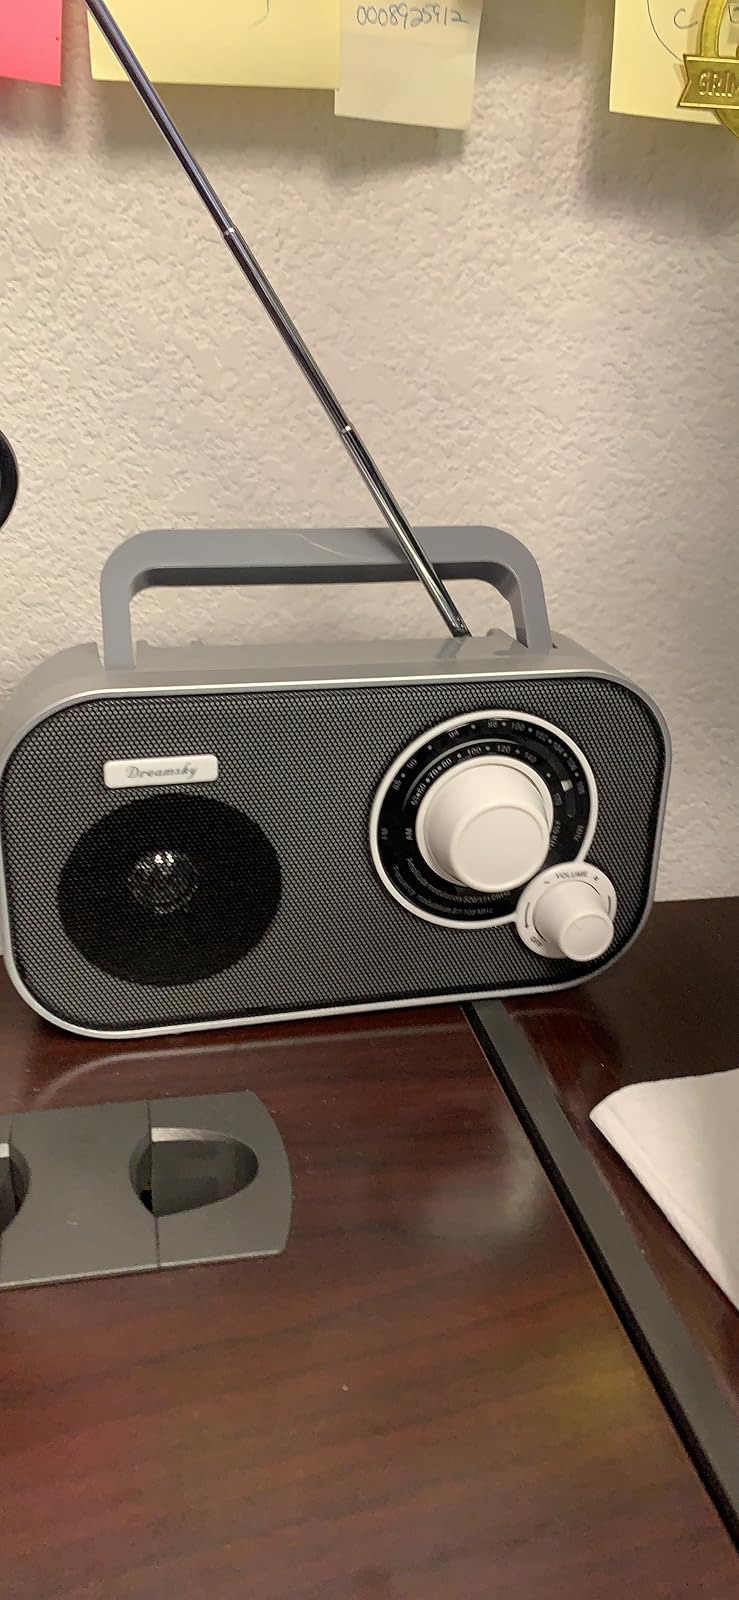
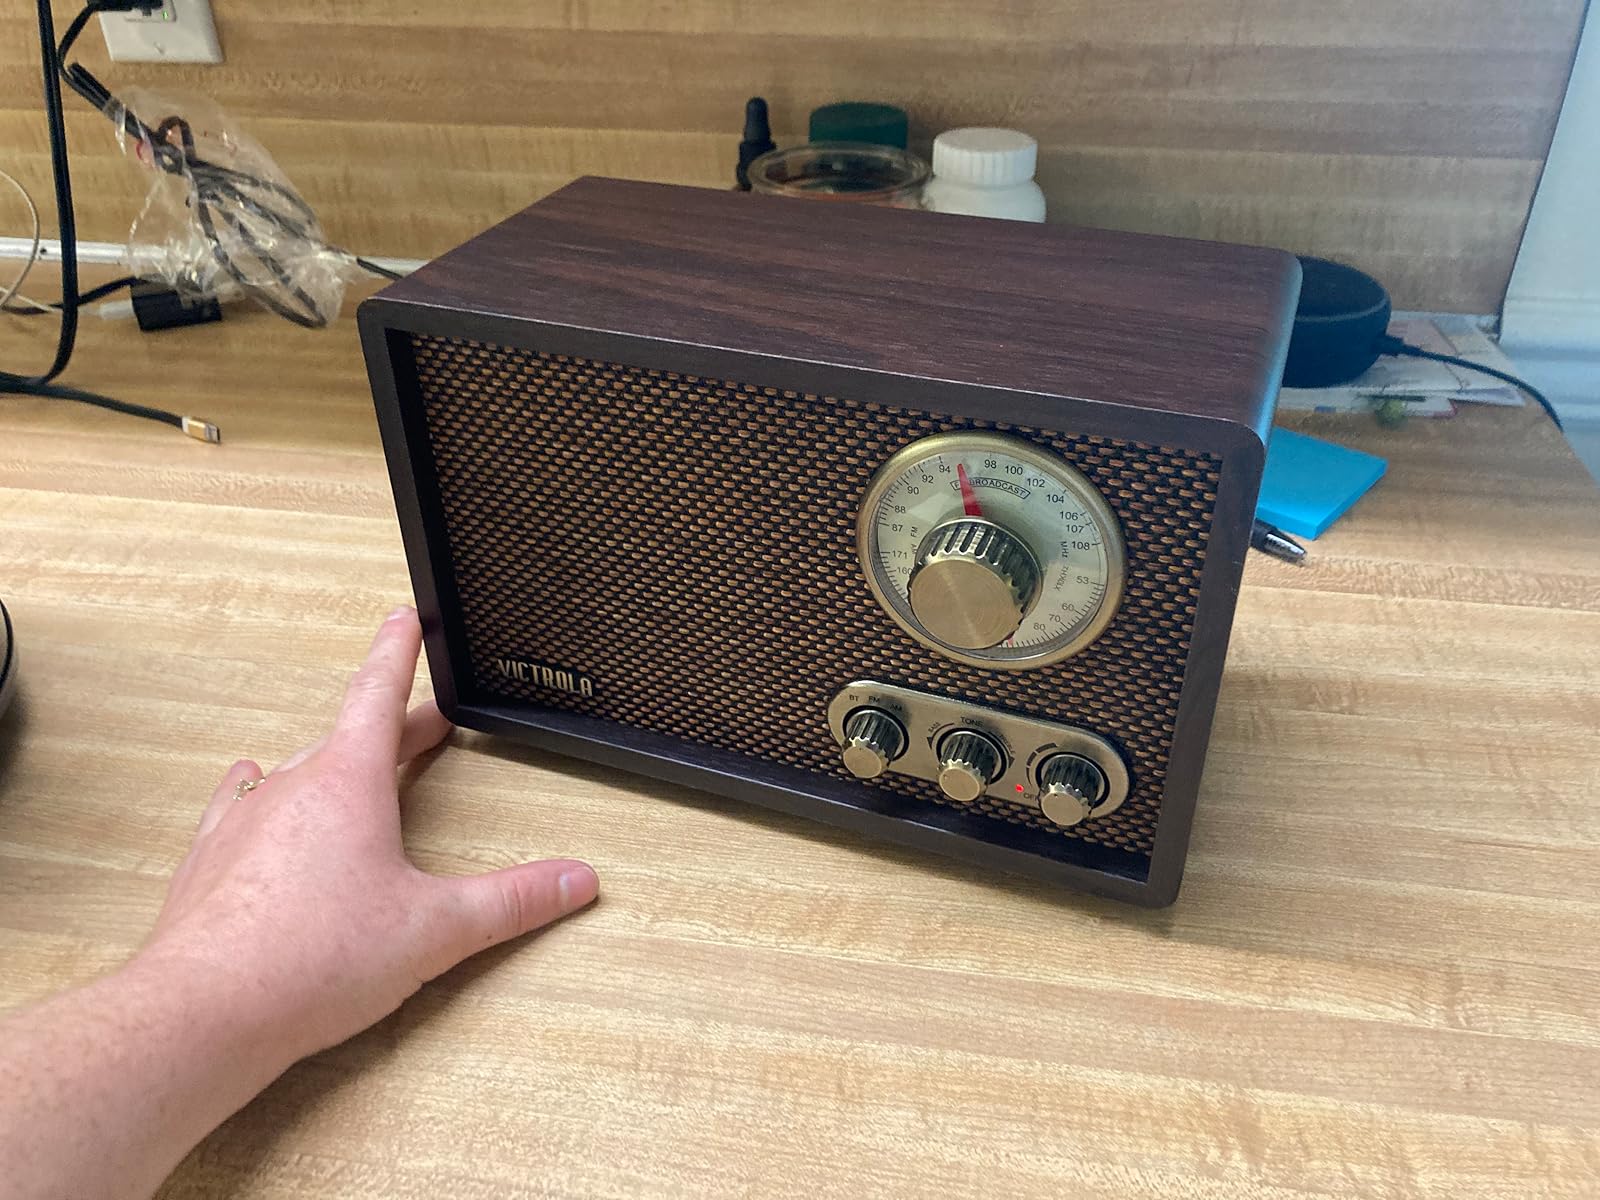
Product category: radio
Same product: no